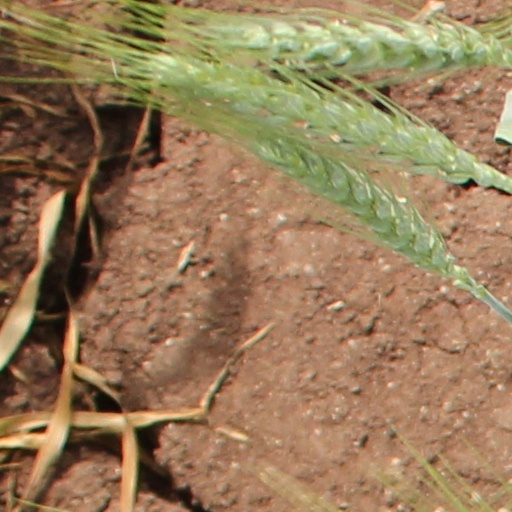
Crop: wheat